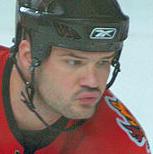
Age: 29